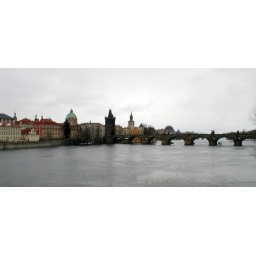
Charles bridge over the the river Vltava in Prague on a very cold day in March 2005.